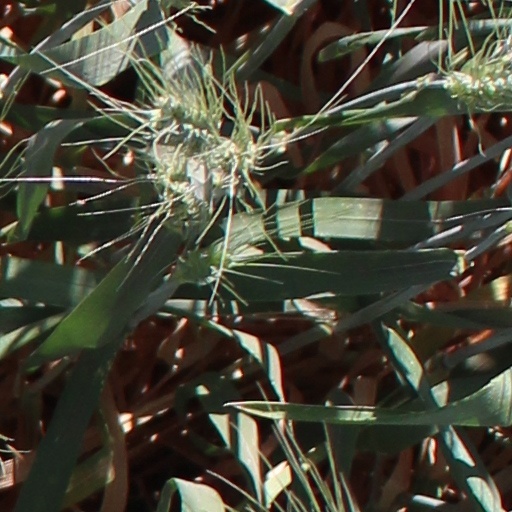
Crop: wheat